London to Brighton road race

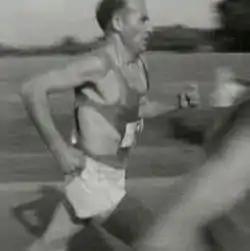
Tom Richards (South London H.), winner of the 1955 race, running in the Enschede marathon in 1951.

Arthur Newton was an English man who had emigrated to South Africa where he owned a farm. In 1924, at the age of 41, he returned to England to air a grievance he had about the way the English were being treated in Natal, and he chose to do this through running. He had already twice won the 55 miles (88km) Comrades Marathon in South Africa, beating the previous record by over two hours. On Friday 3 October 1924 he staged a deliberate attack on Len Hurst's record for the Brighton run. Running on his own with Len Hurst watching from a following car, he reached Redhill (20 miles, 32.1km) in 2 h 6 min 5 s, Hickstead Castle (40 miles, 64.3km) in 4 h 37 min 6 s, and crossed the finish line in Brighton in 6 h 11 min 4 2/5 s to huge applause from a very appreciative crowd. It was later described as, "one of the most remarkable long distance runs in history."